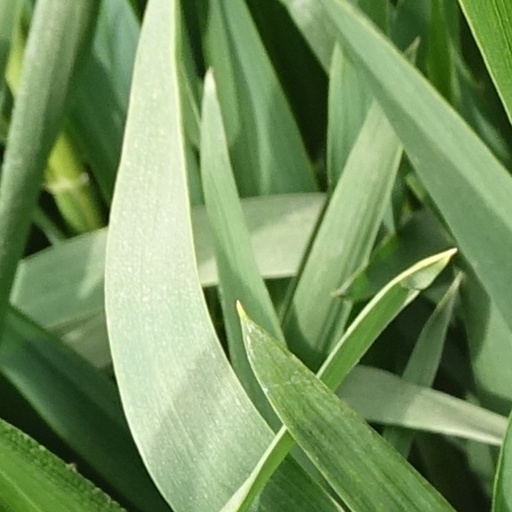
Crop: wheat